Roman Catholic Diocese of Santa Cruz do Sul

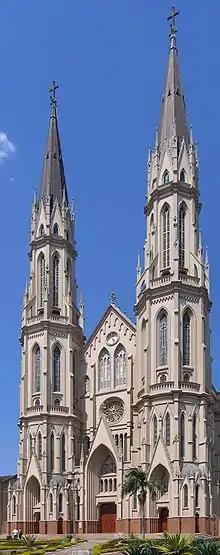
Cathedral of St. John the Baptist

The Roman Catholic Diocese of Santa Cruz do Sul is a diocese located in the city of Santa Cruz do Sul in the ecclesiastical province of Santa Maria in Brazil.